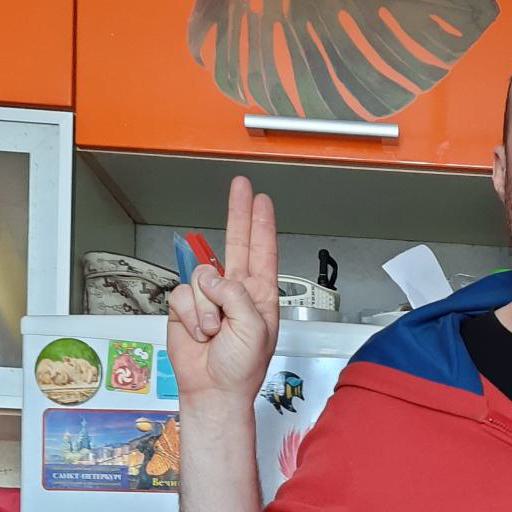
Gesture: two_up